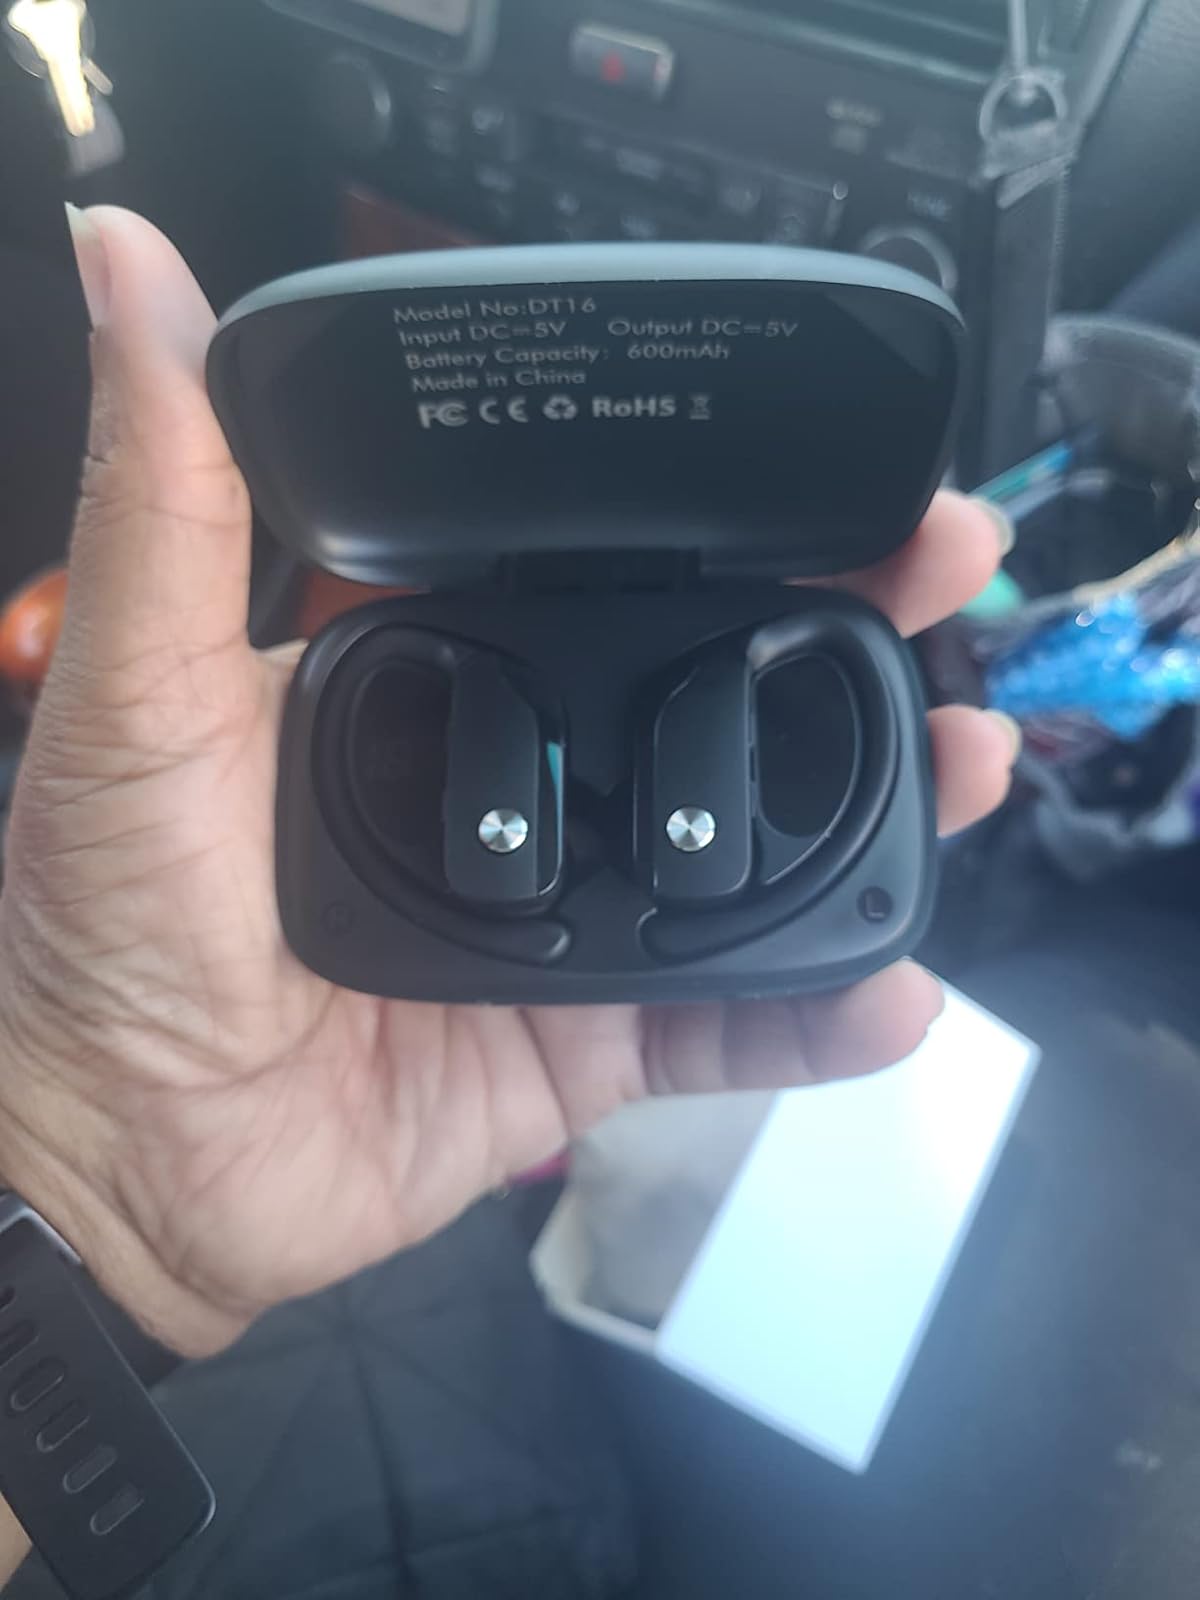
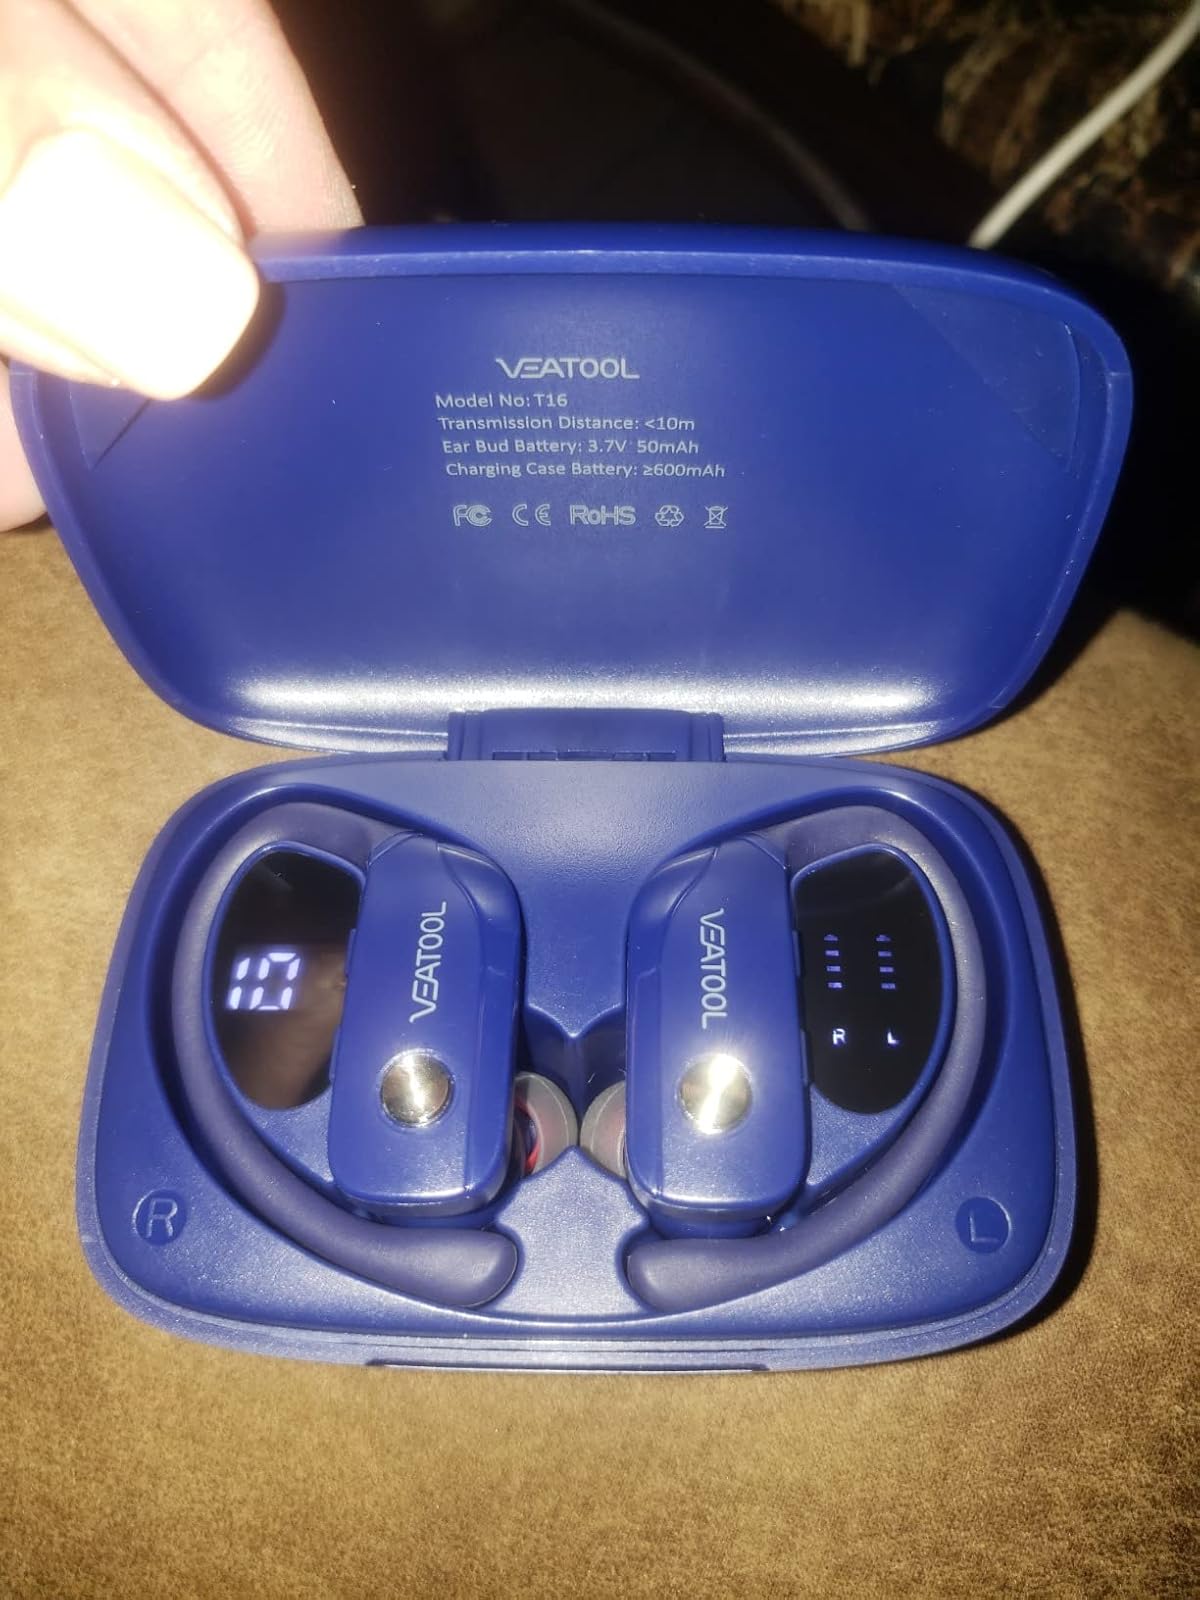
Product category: earbuds
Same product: no